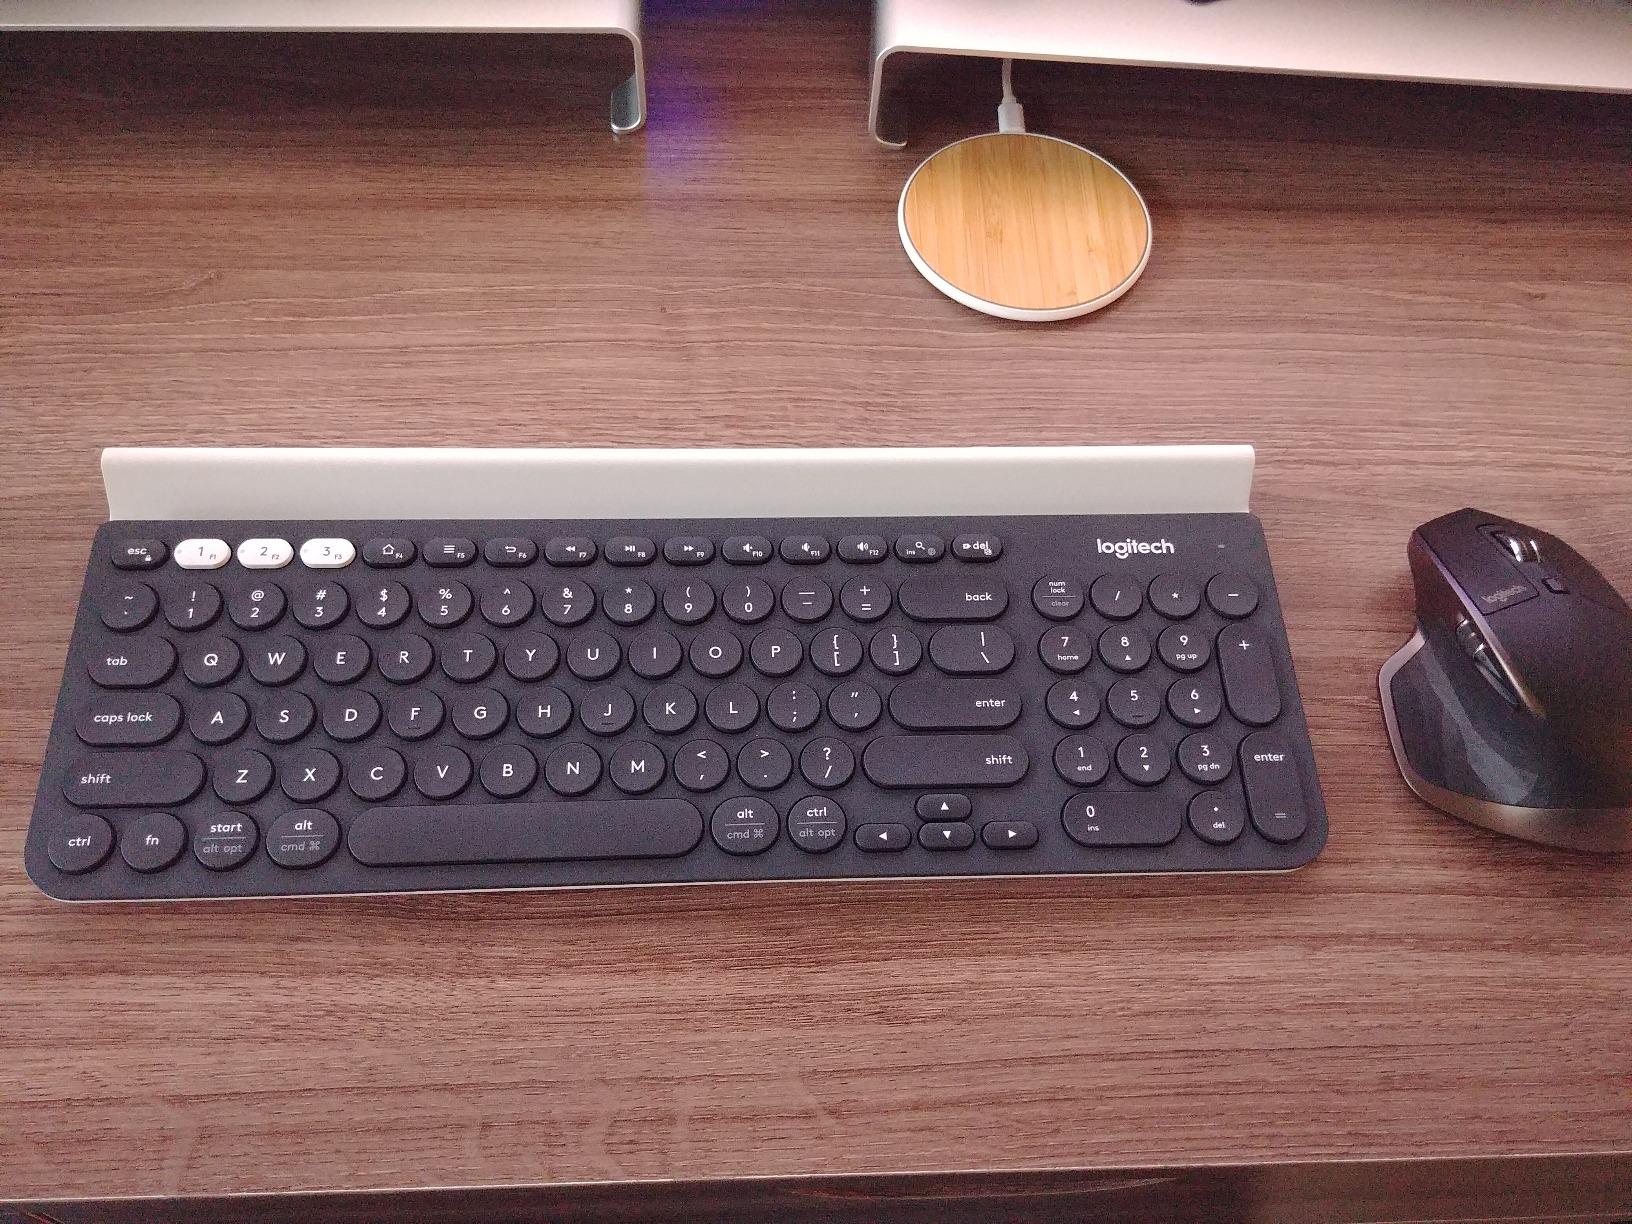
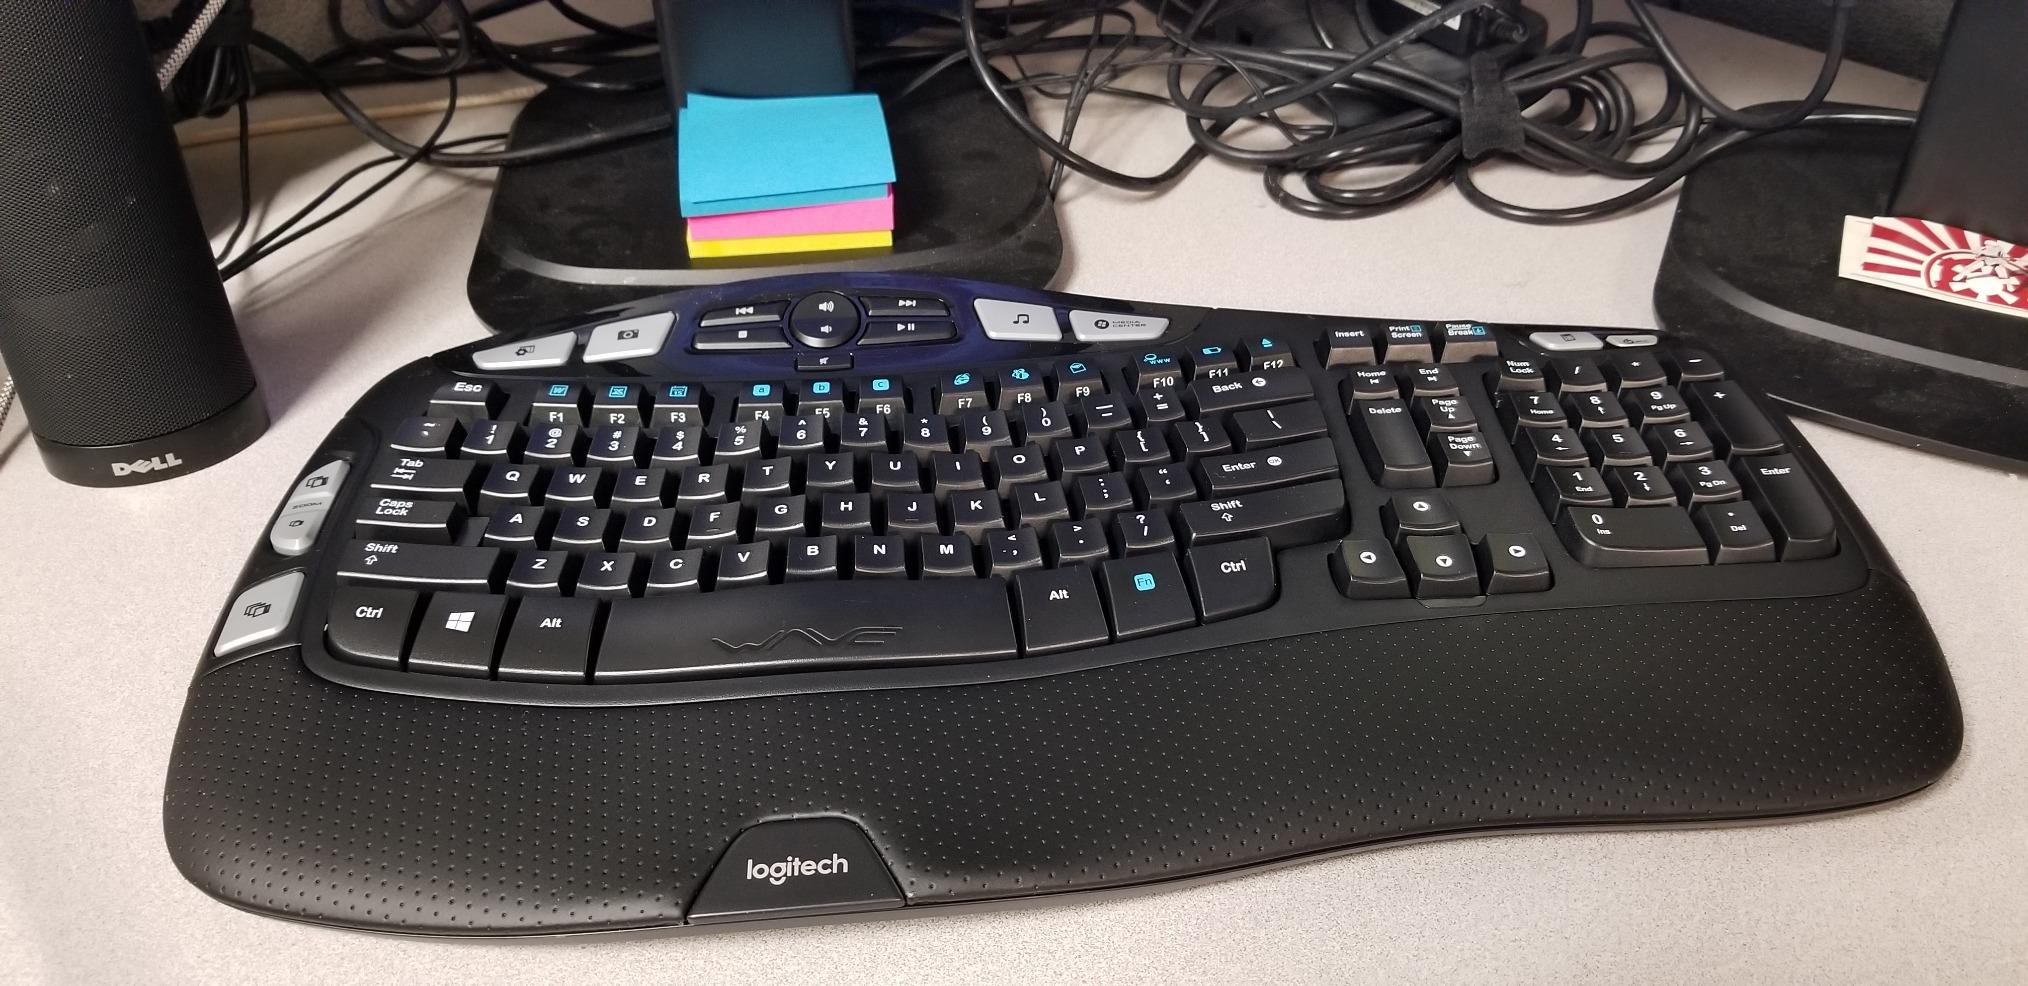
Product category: keyboard
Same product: no